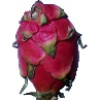
Label: Pitahaya Red 1